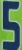
Number: 5